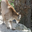
Label: leopard